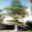
Label: palm_tree